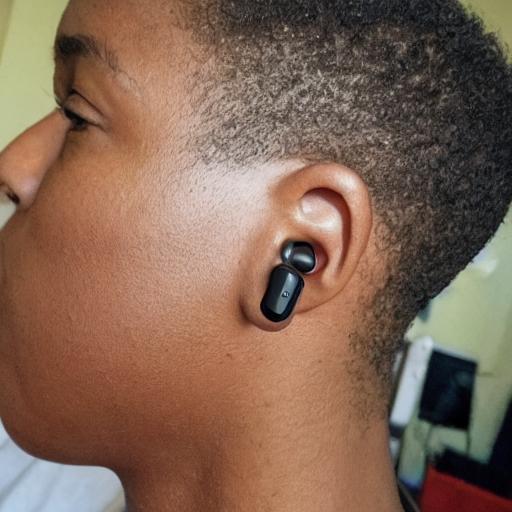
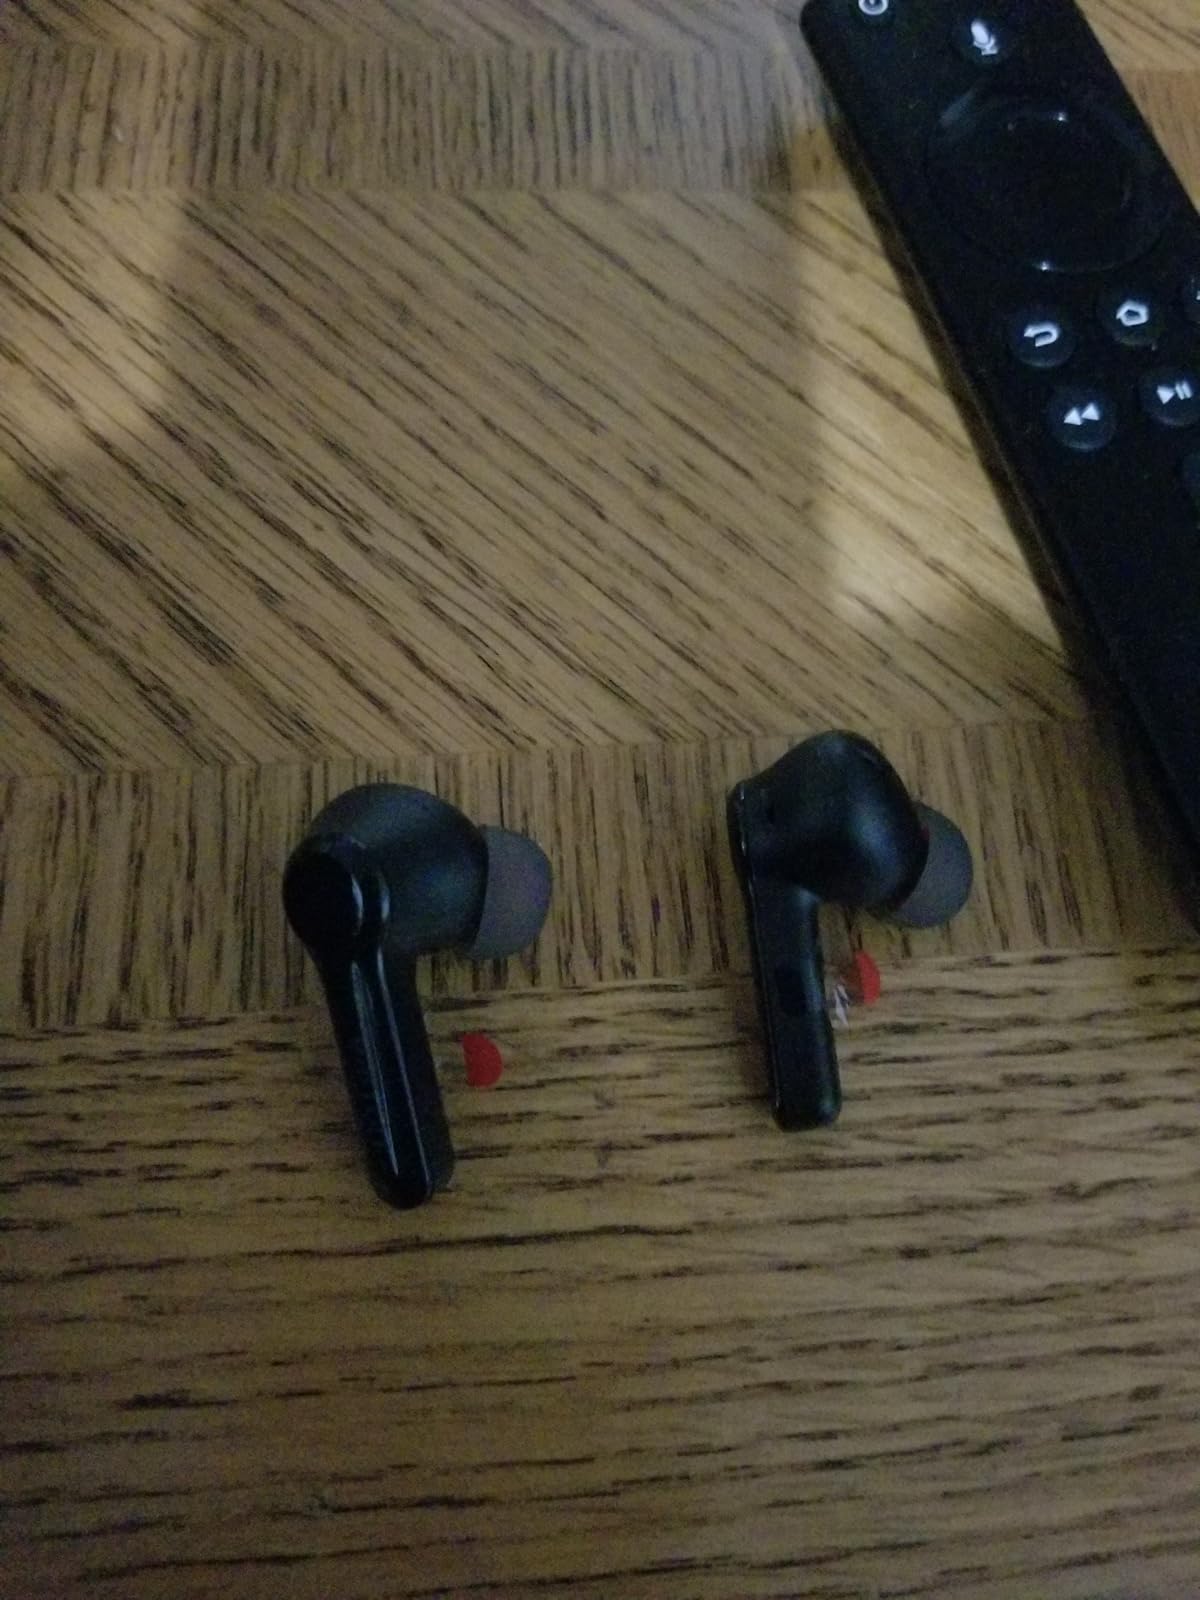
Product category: earbuds
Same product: no